St Pancras New Church

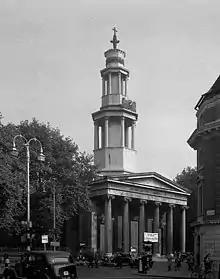
The church pictured in 1948.

It was intended as a new principal church for the parish of St Pancras, which stretched from a point about 50 metres north of Oxford Street as far north as Highgate. The St Pancras Old Church, the original parish church was small ancient building to the north of New Road. This had become neglected following a growth in population in the north of the parish, and by the early 19th century services were only held there once a month, worship at other times taking place in a chapel in Kentish Town.